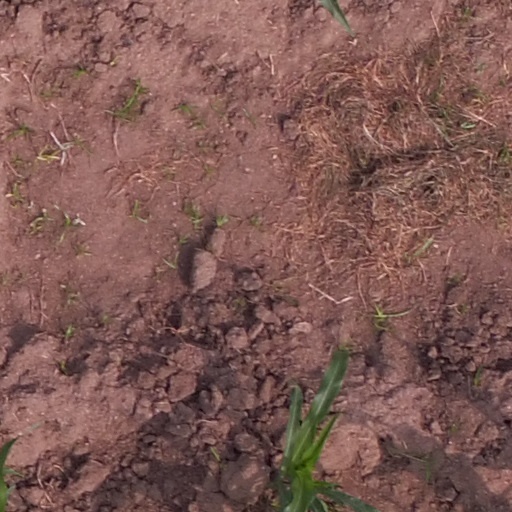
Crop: maize; corn